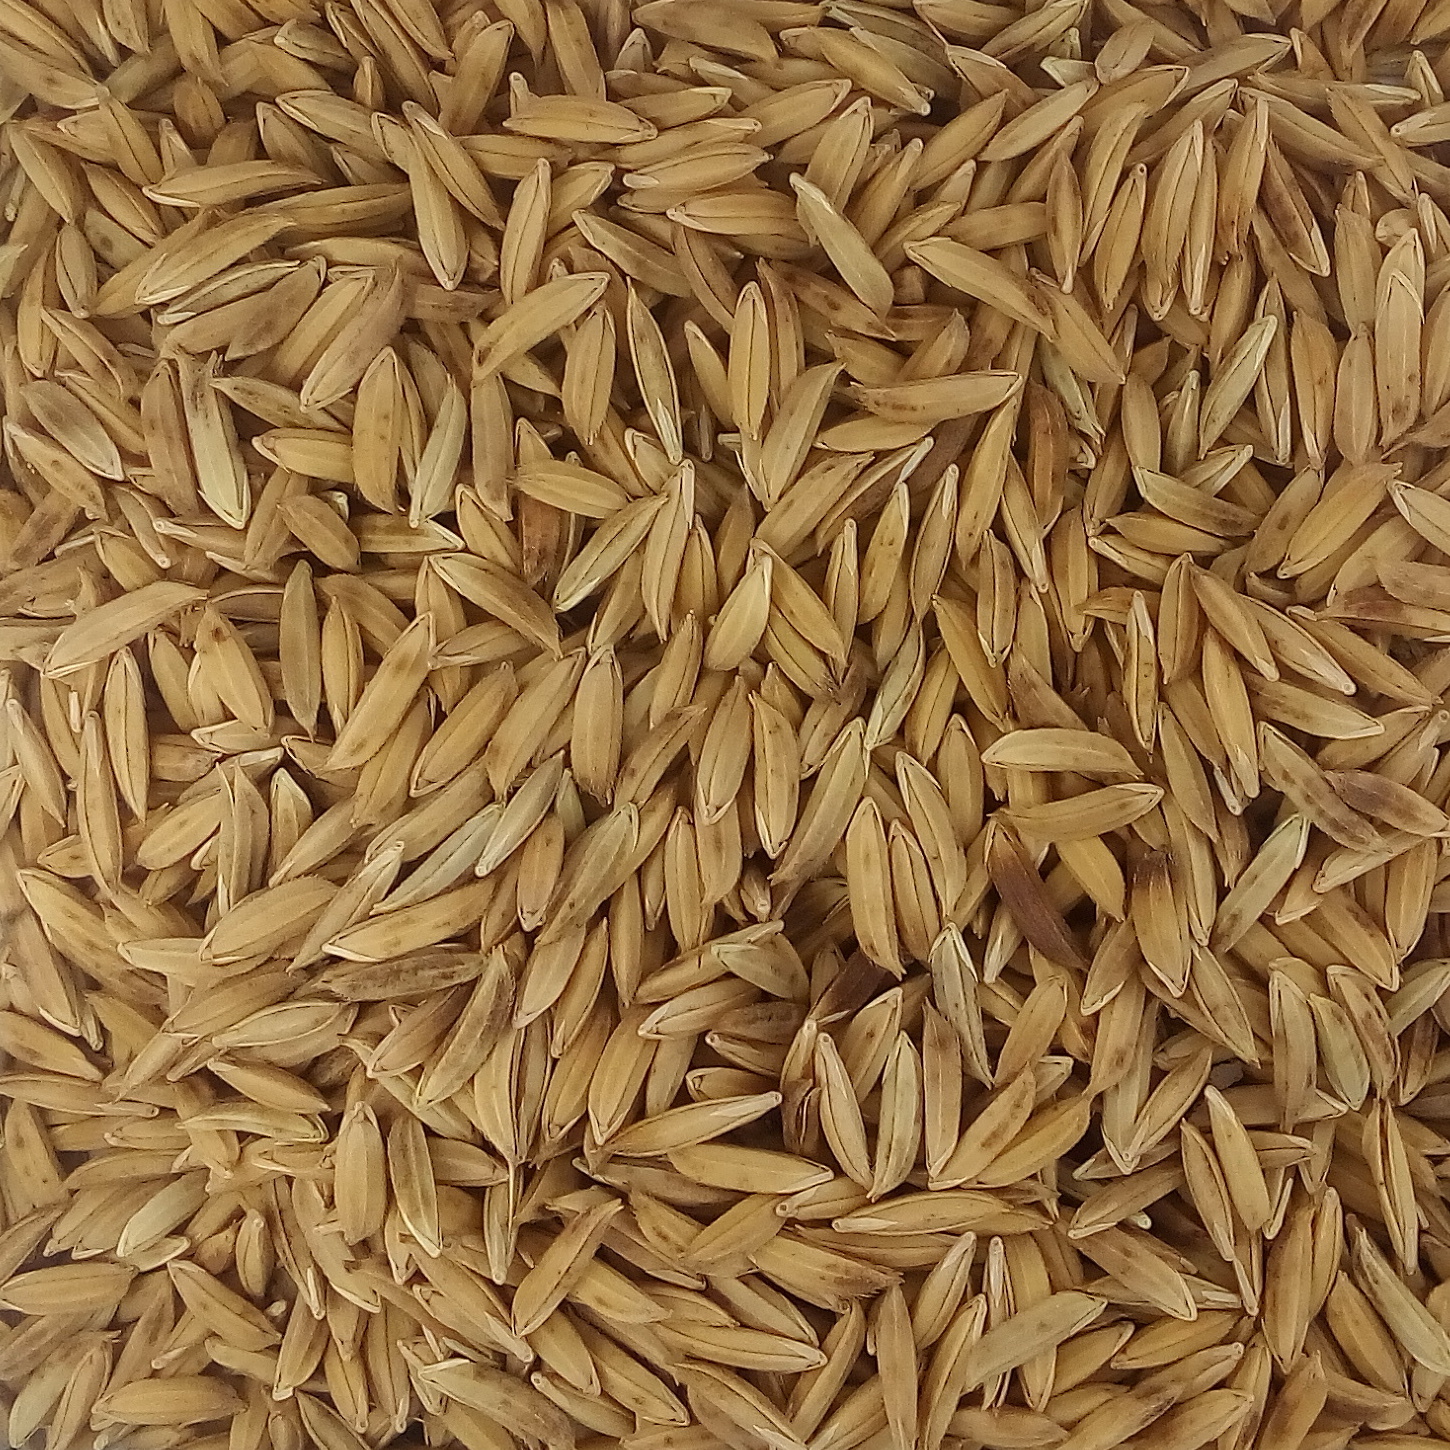
Rice seed variety: BAS_370